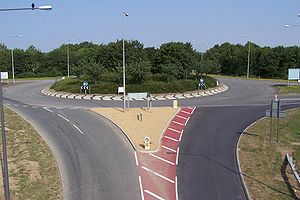
Milton Keynes / Kommunikation / Indenfor byen
Vejnettet i Milton Keynes præges af de mange rundkørsler
Milton Keynes er en by i Buckinghamshire, England, omkring 80 km nord for London. Den er en af de nye byer, som blev grundlagt i 1960'erne for at danne grundlag for ekspansion i Sydøstengland. Den kaldes ofte for New City eller MK. Byen havde 177.500 indbyggere i 2001 og er i stærk vækst. I 1997 blev den løsrevet fra Buckinghamshire i politisk sammenhæng og blev centrum i en enhedlig myndighed, som også hedder Milton Keynes. Lokalt er der et ønske om, at byen skal få status som city, men befolkningstallet må antagelig vokse noget mere, før dette bliver aktuelt.